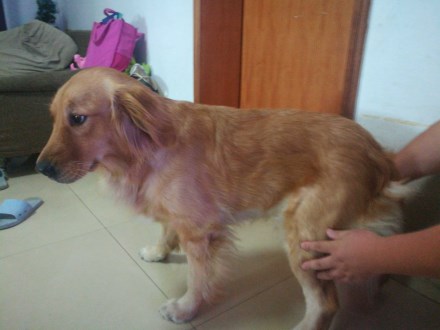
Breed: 5355-n000126-golden_retriever